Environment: real
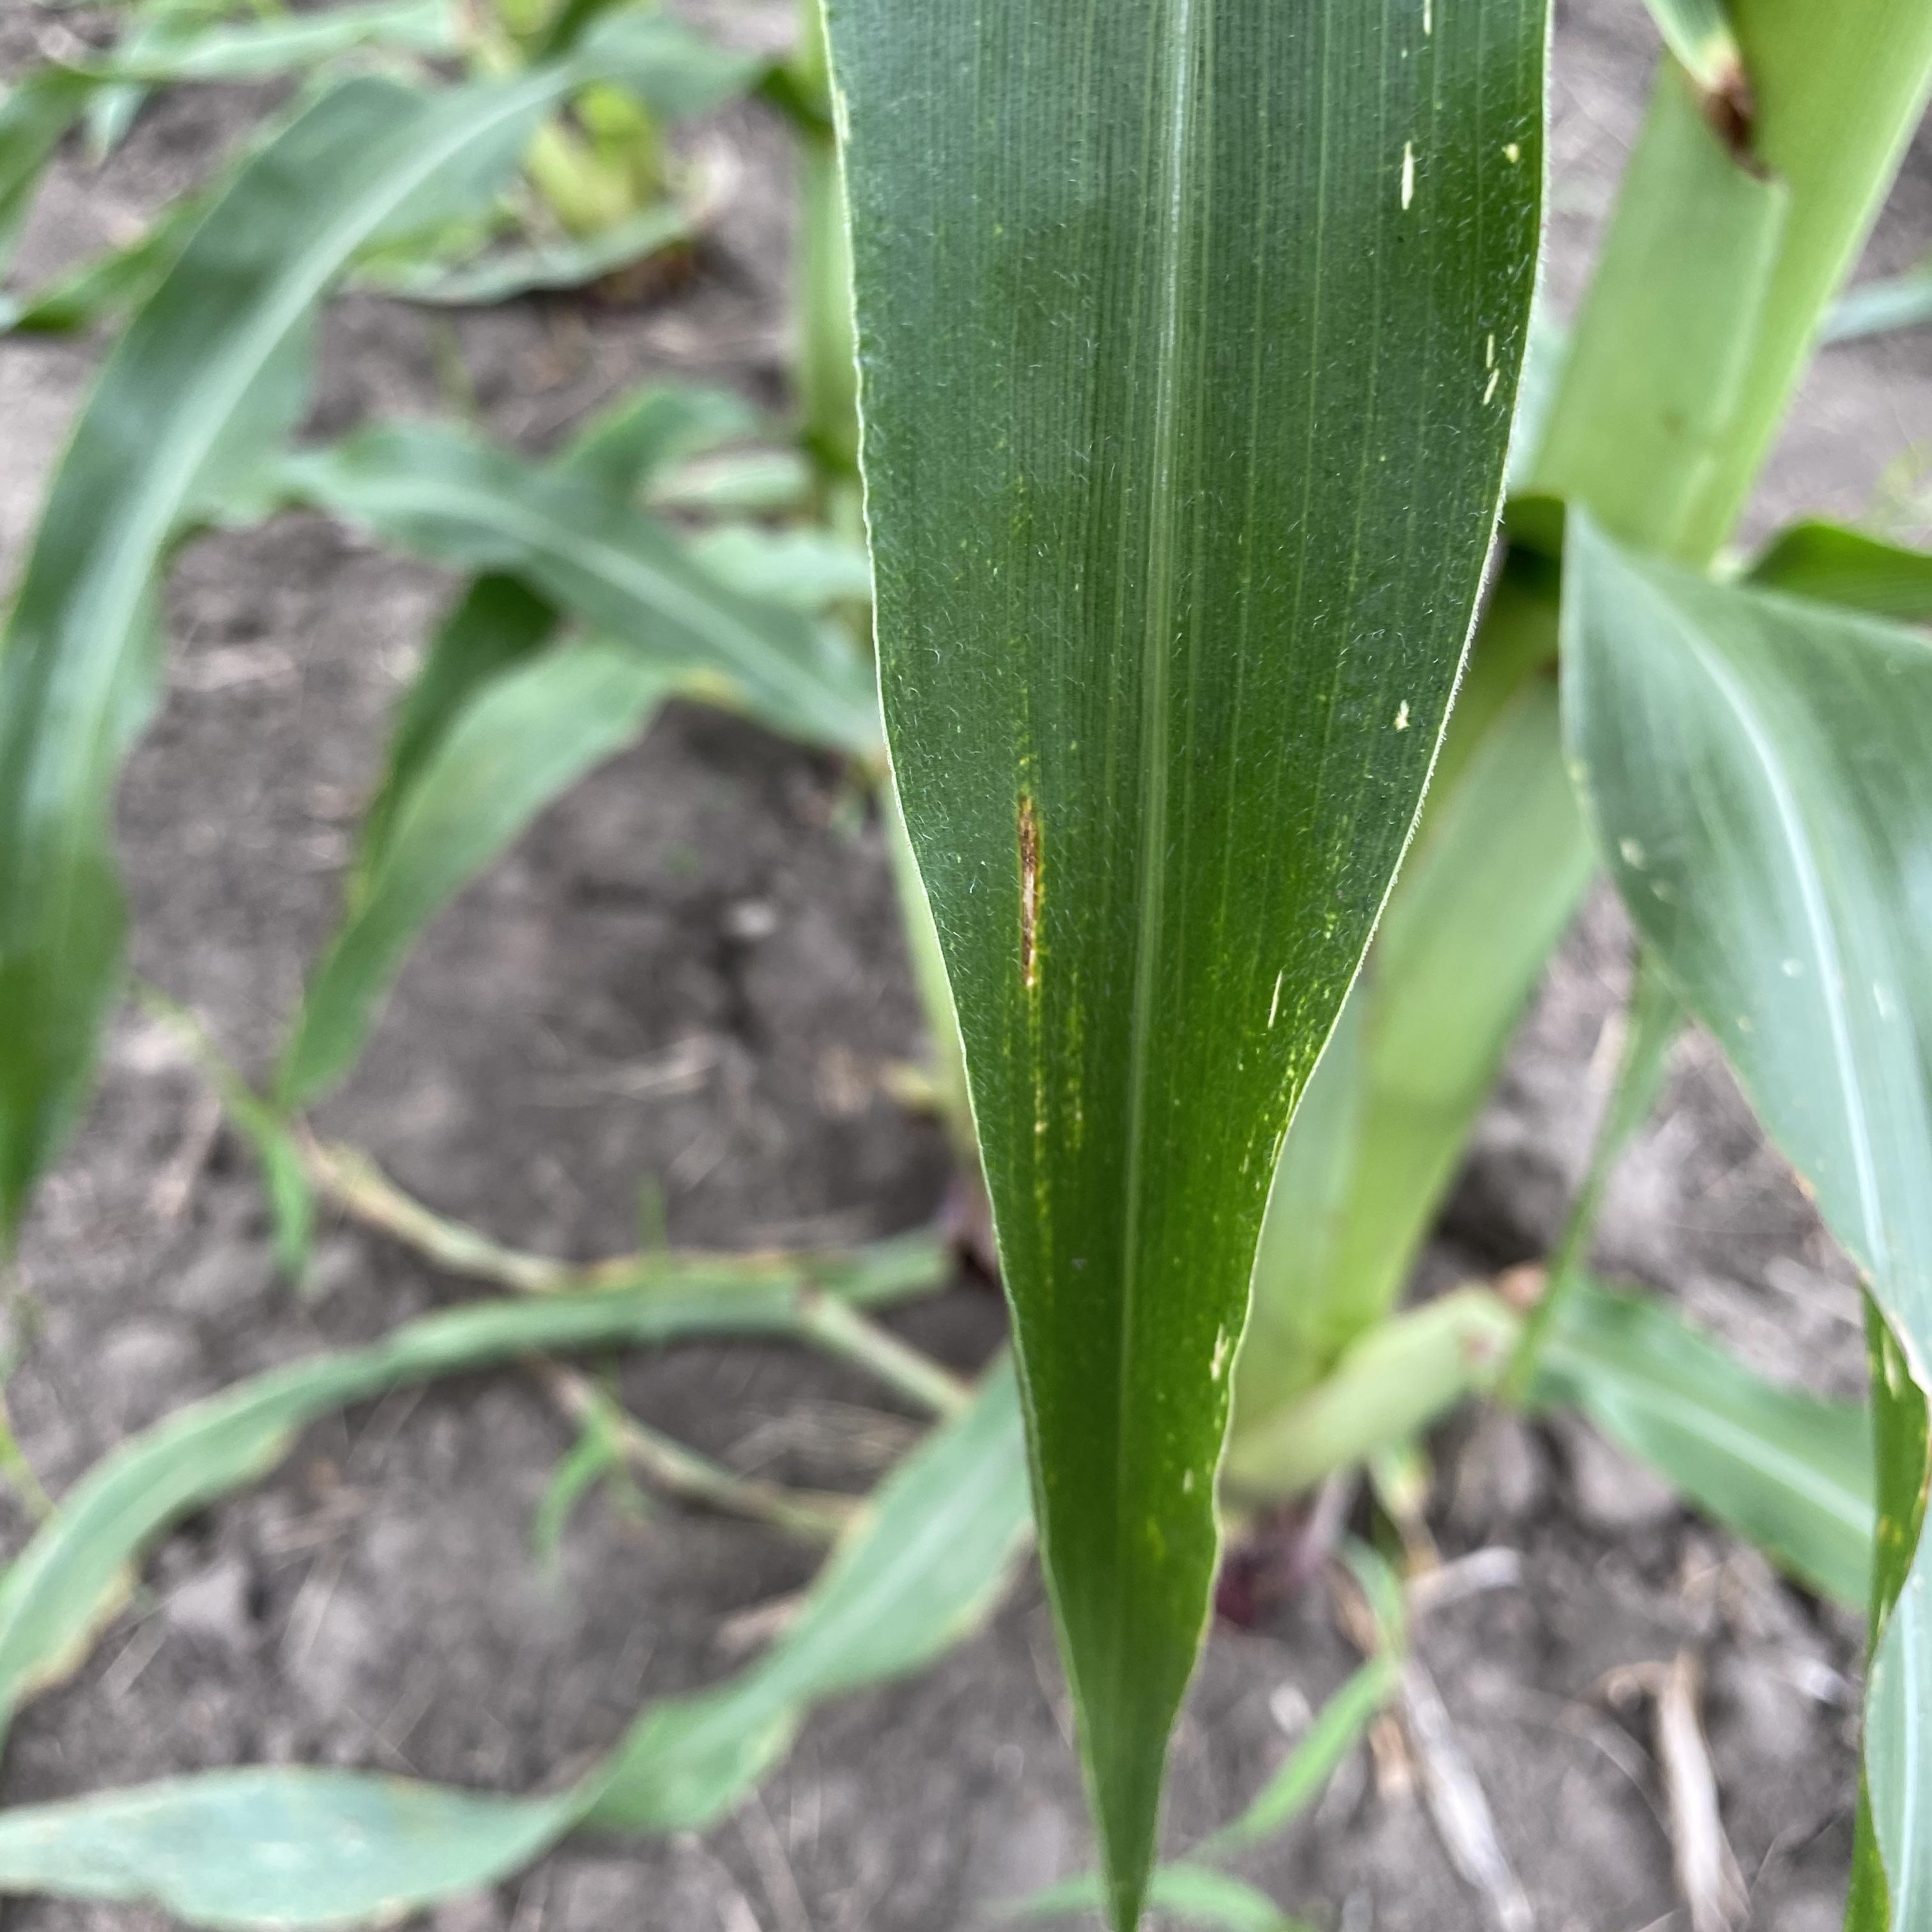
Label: gray_leaf_spot